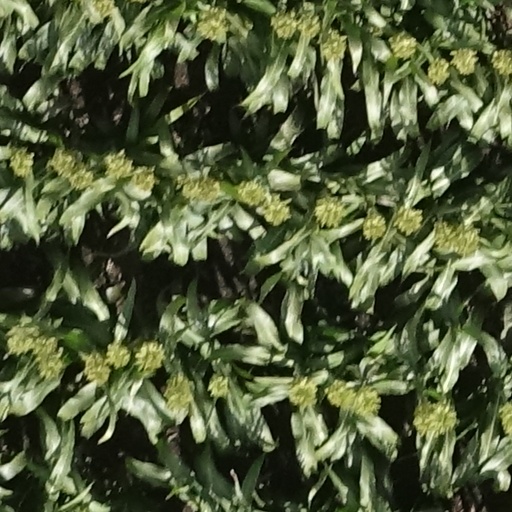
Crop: sorghum